Wild Waves Theme Park

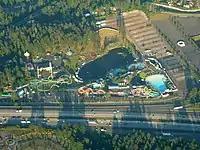
Aerial view, with the large Wave Pool visible to the right

In April 2007, Six Flags sold the park to Orlando-based real estate investment trust CNL Income Properties, which leased the park to PARC Management.